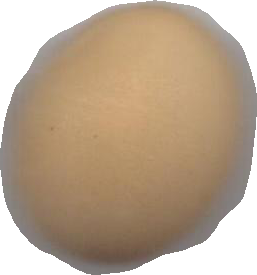
Variety: Grobogan